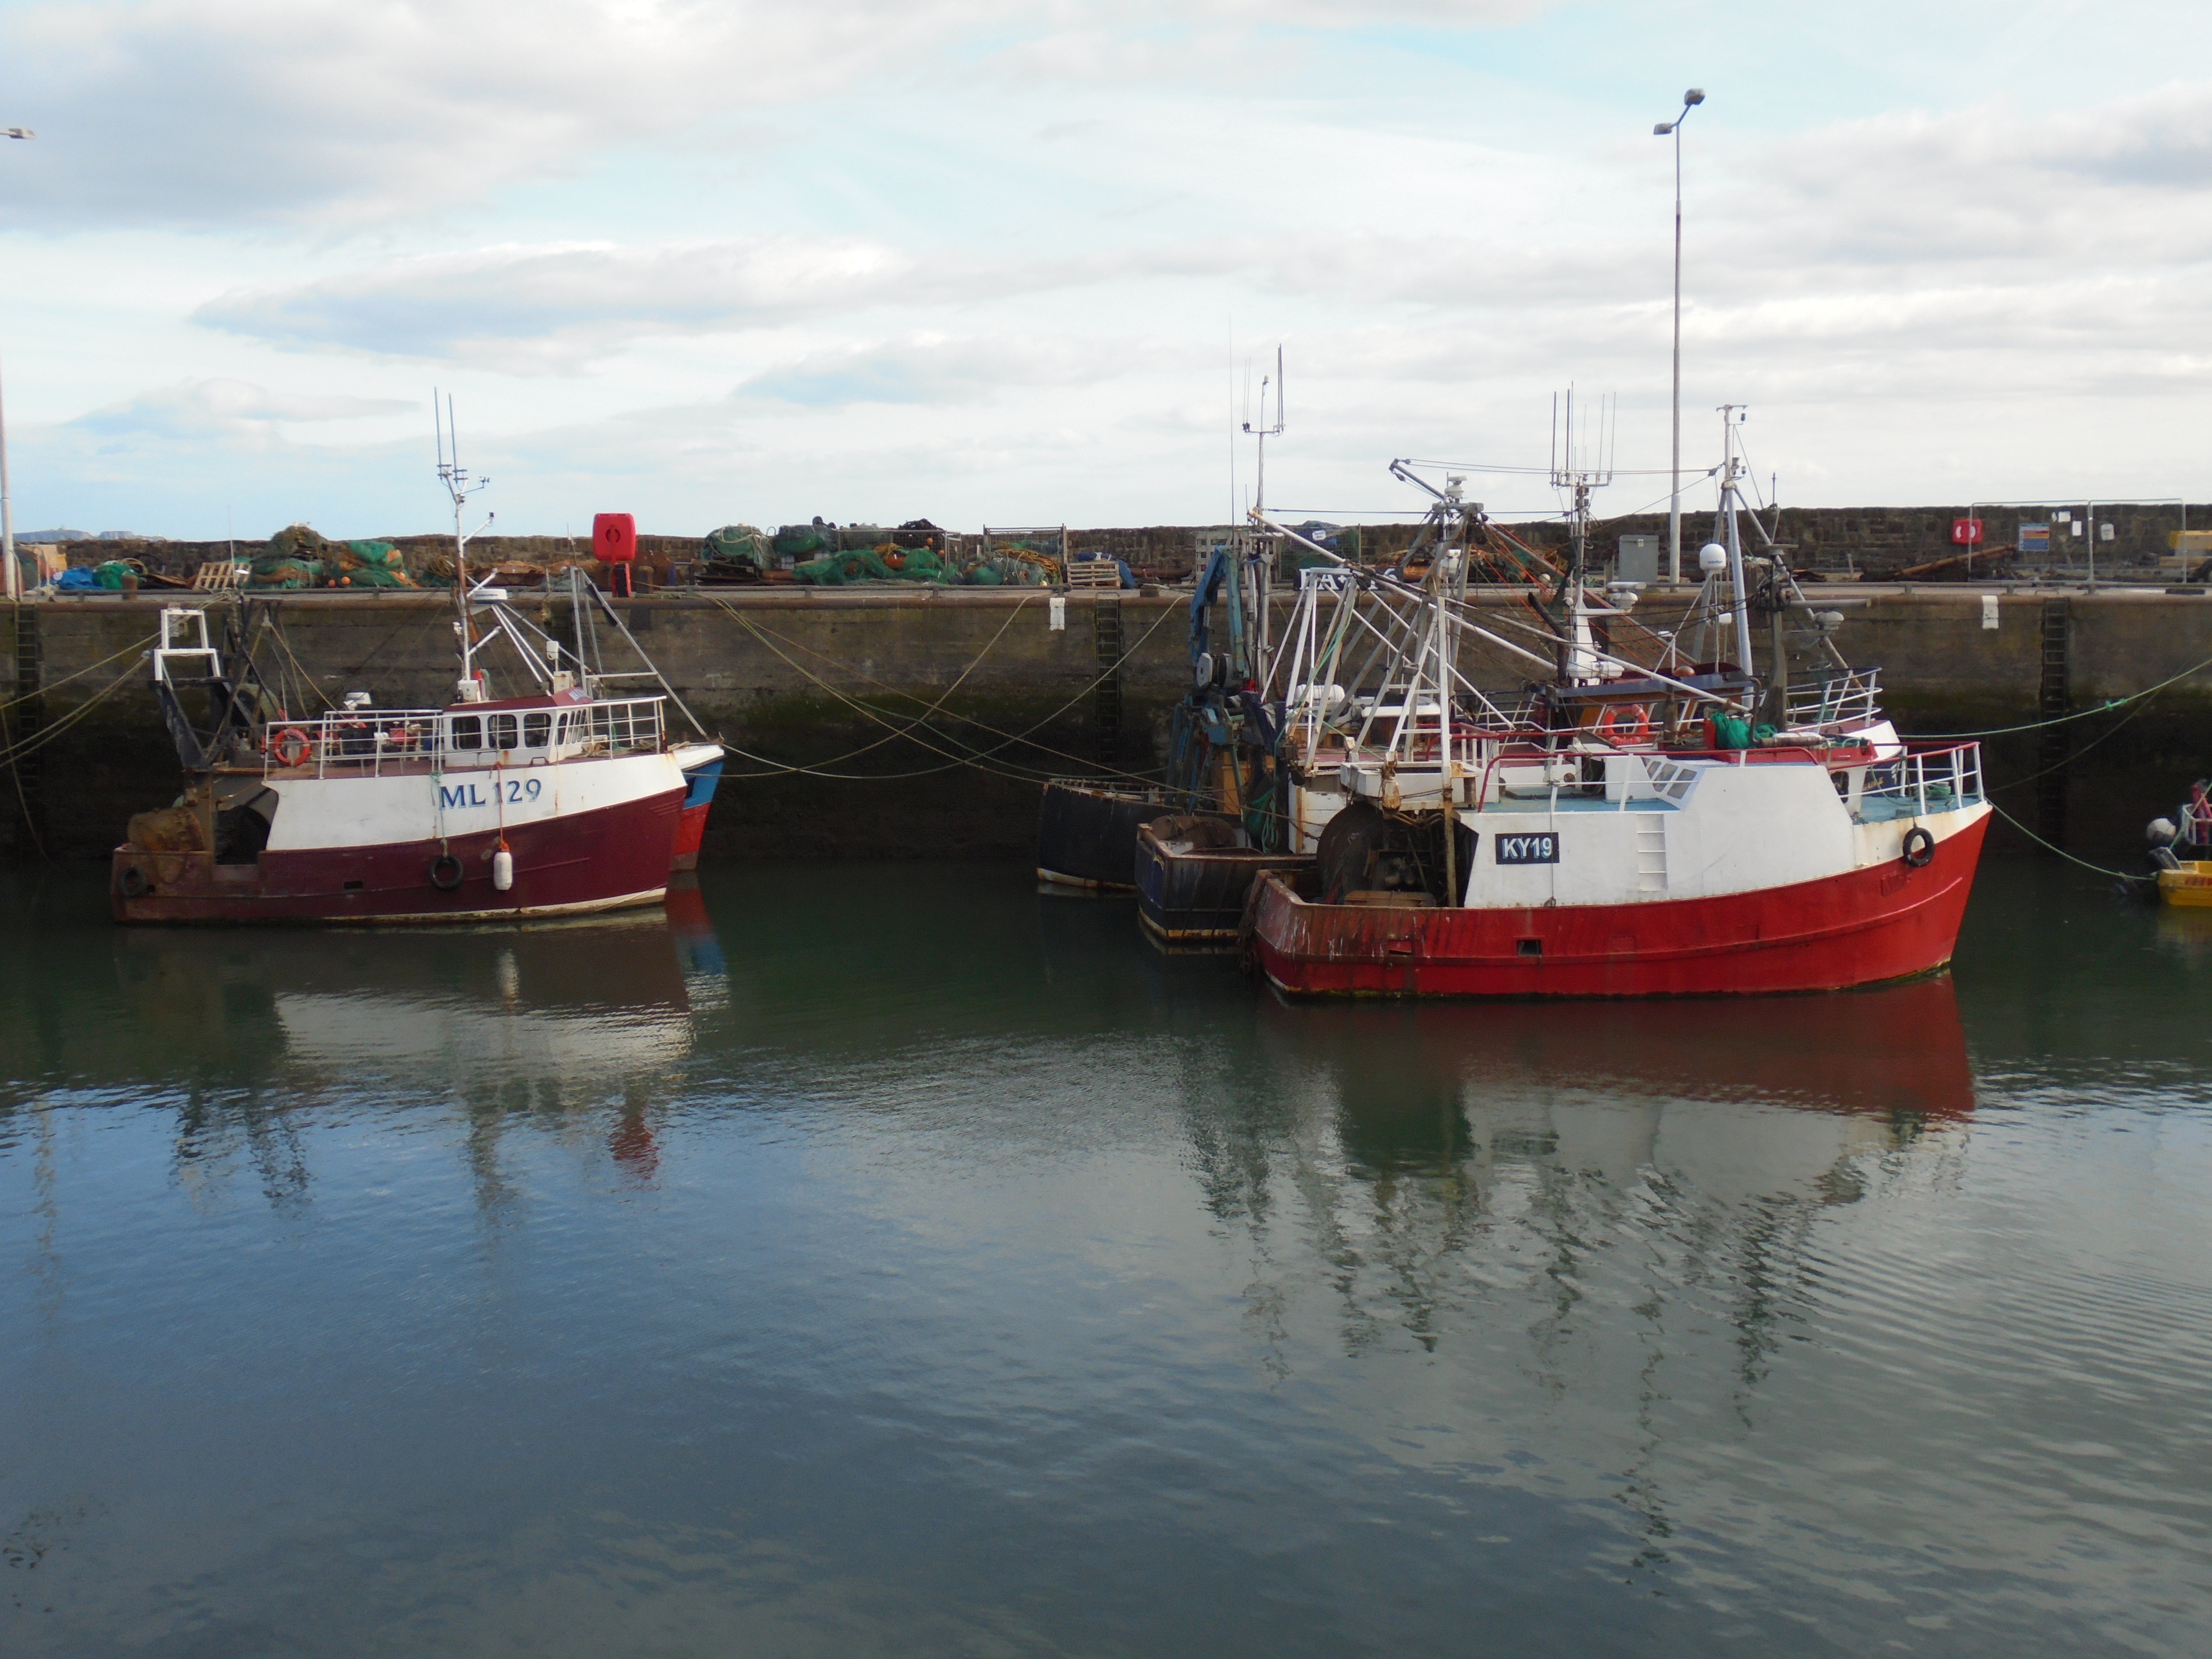
sea, coast, water, boat, ship, transport, vessel, vehicle, fishing, bay, harbor, harbour, port, waterway, ferry, marine, channel, tugboat, watercraft, fishing vessel, freight transport, fishing trawler